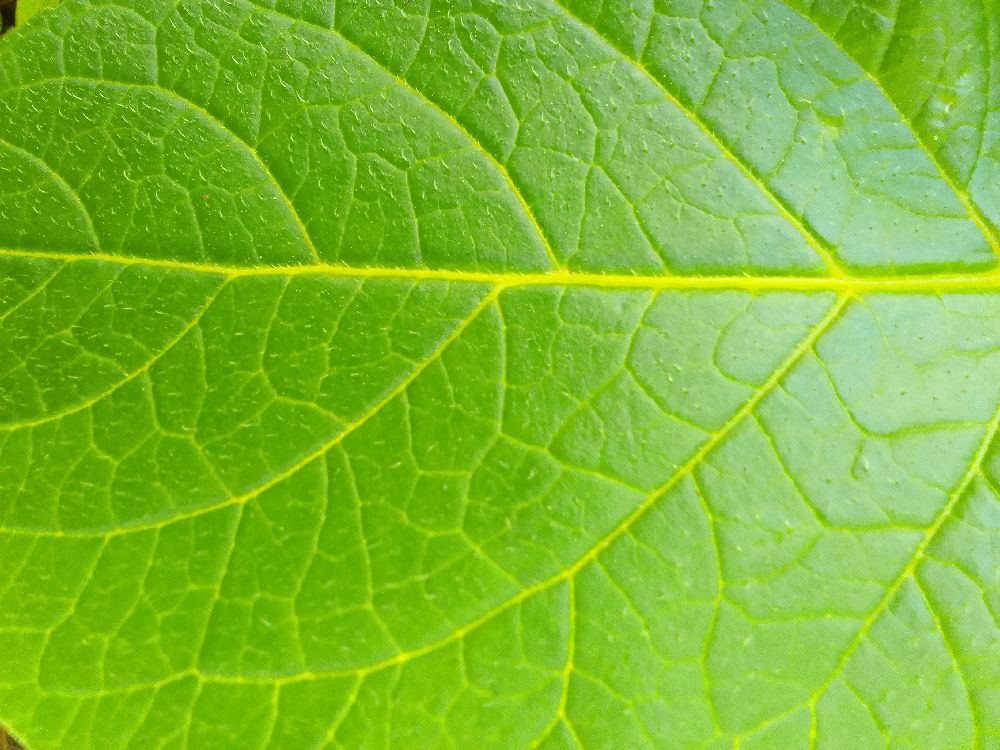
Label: Healthy